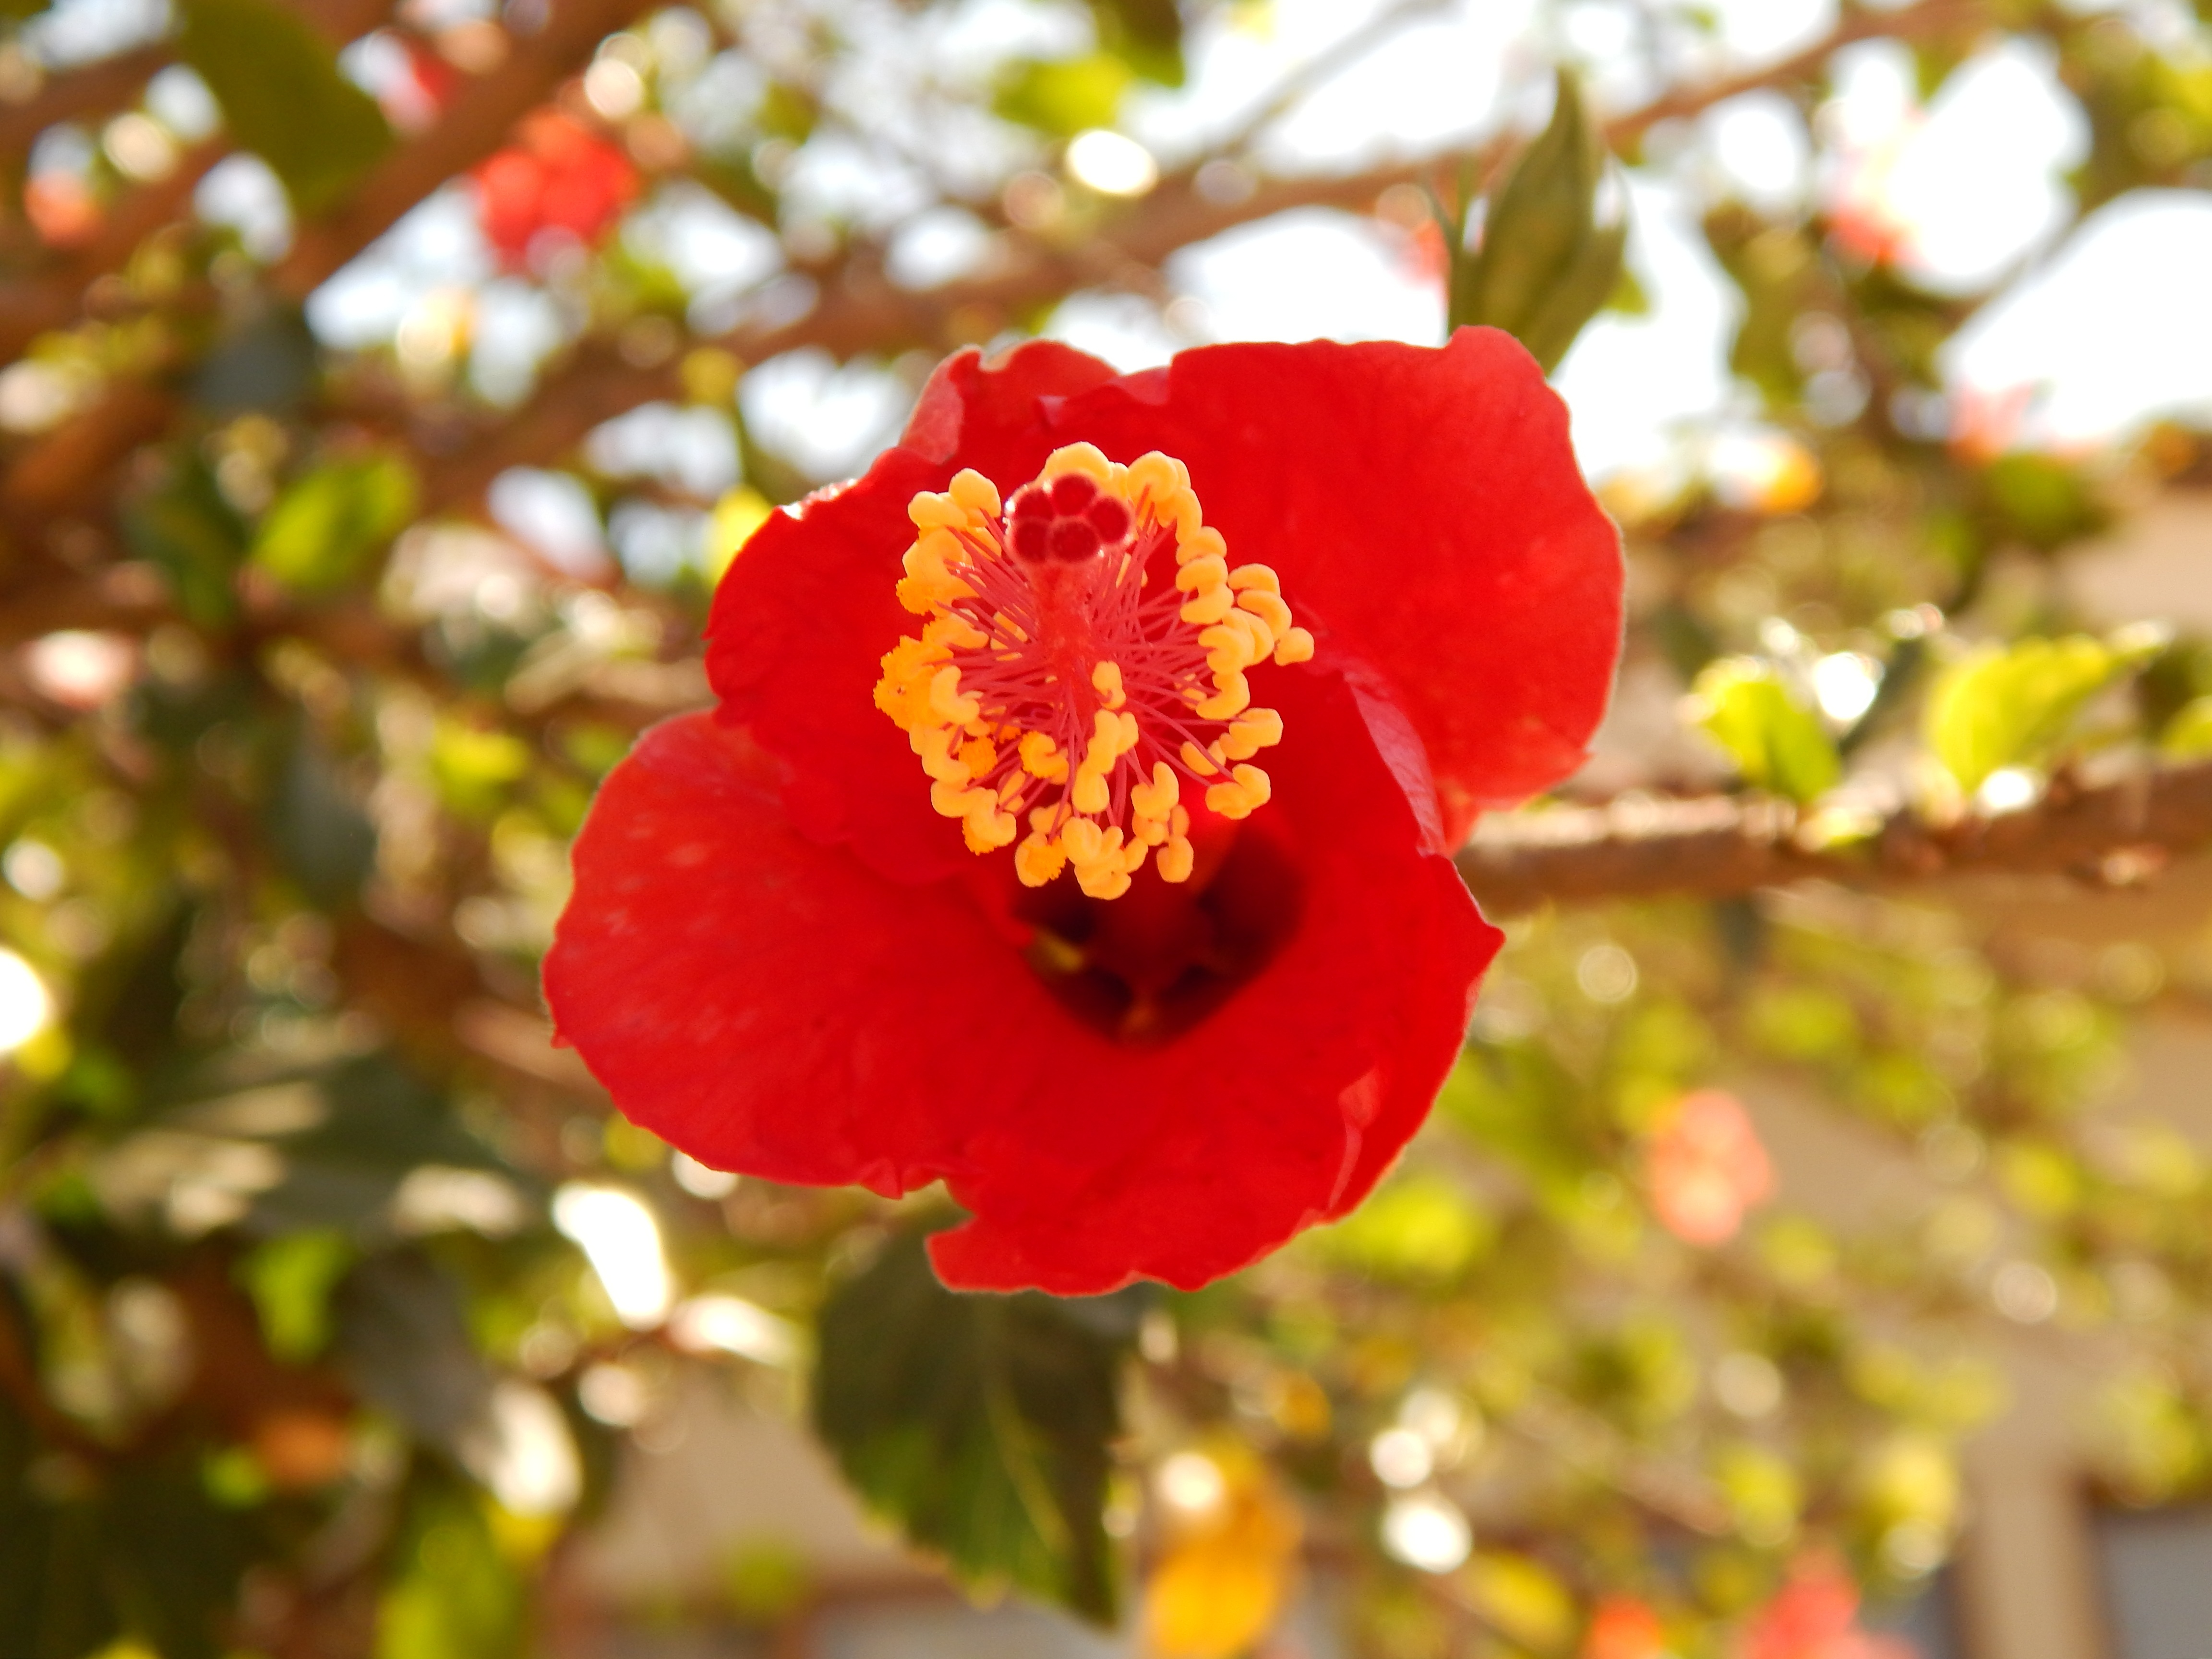
blossom, plant, leaf, flower, petal, red, produce, autumn, botany, garden, flora, petals, shrub, hibiscus, macro photography, theaceae, long pistil, flowering plant, land plant, japanese camellia